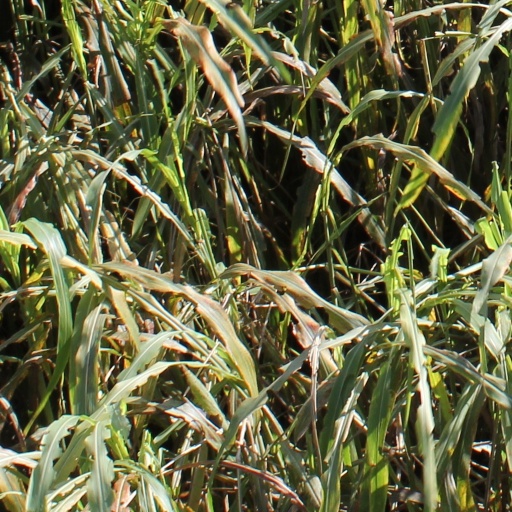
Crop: sorghum